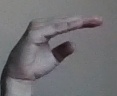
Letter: jeem